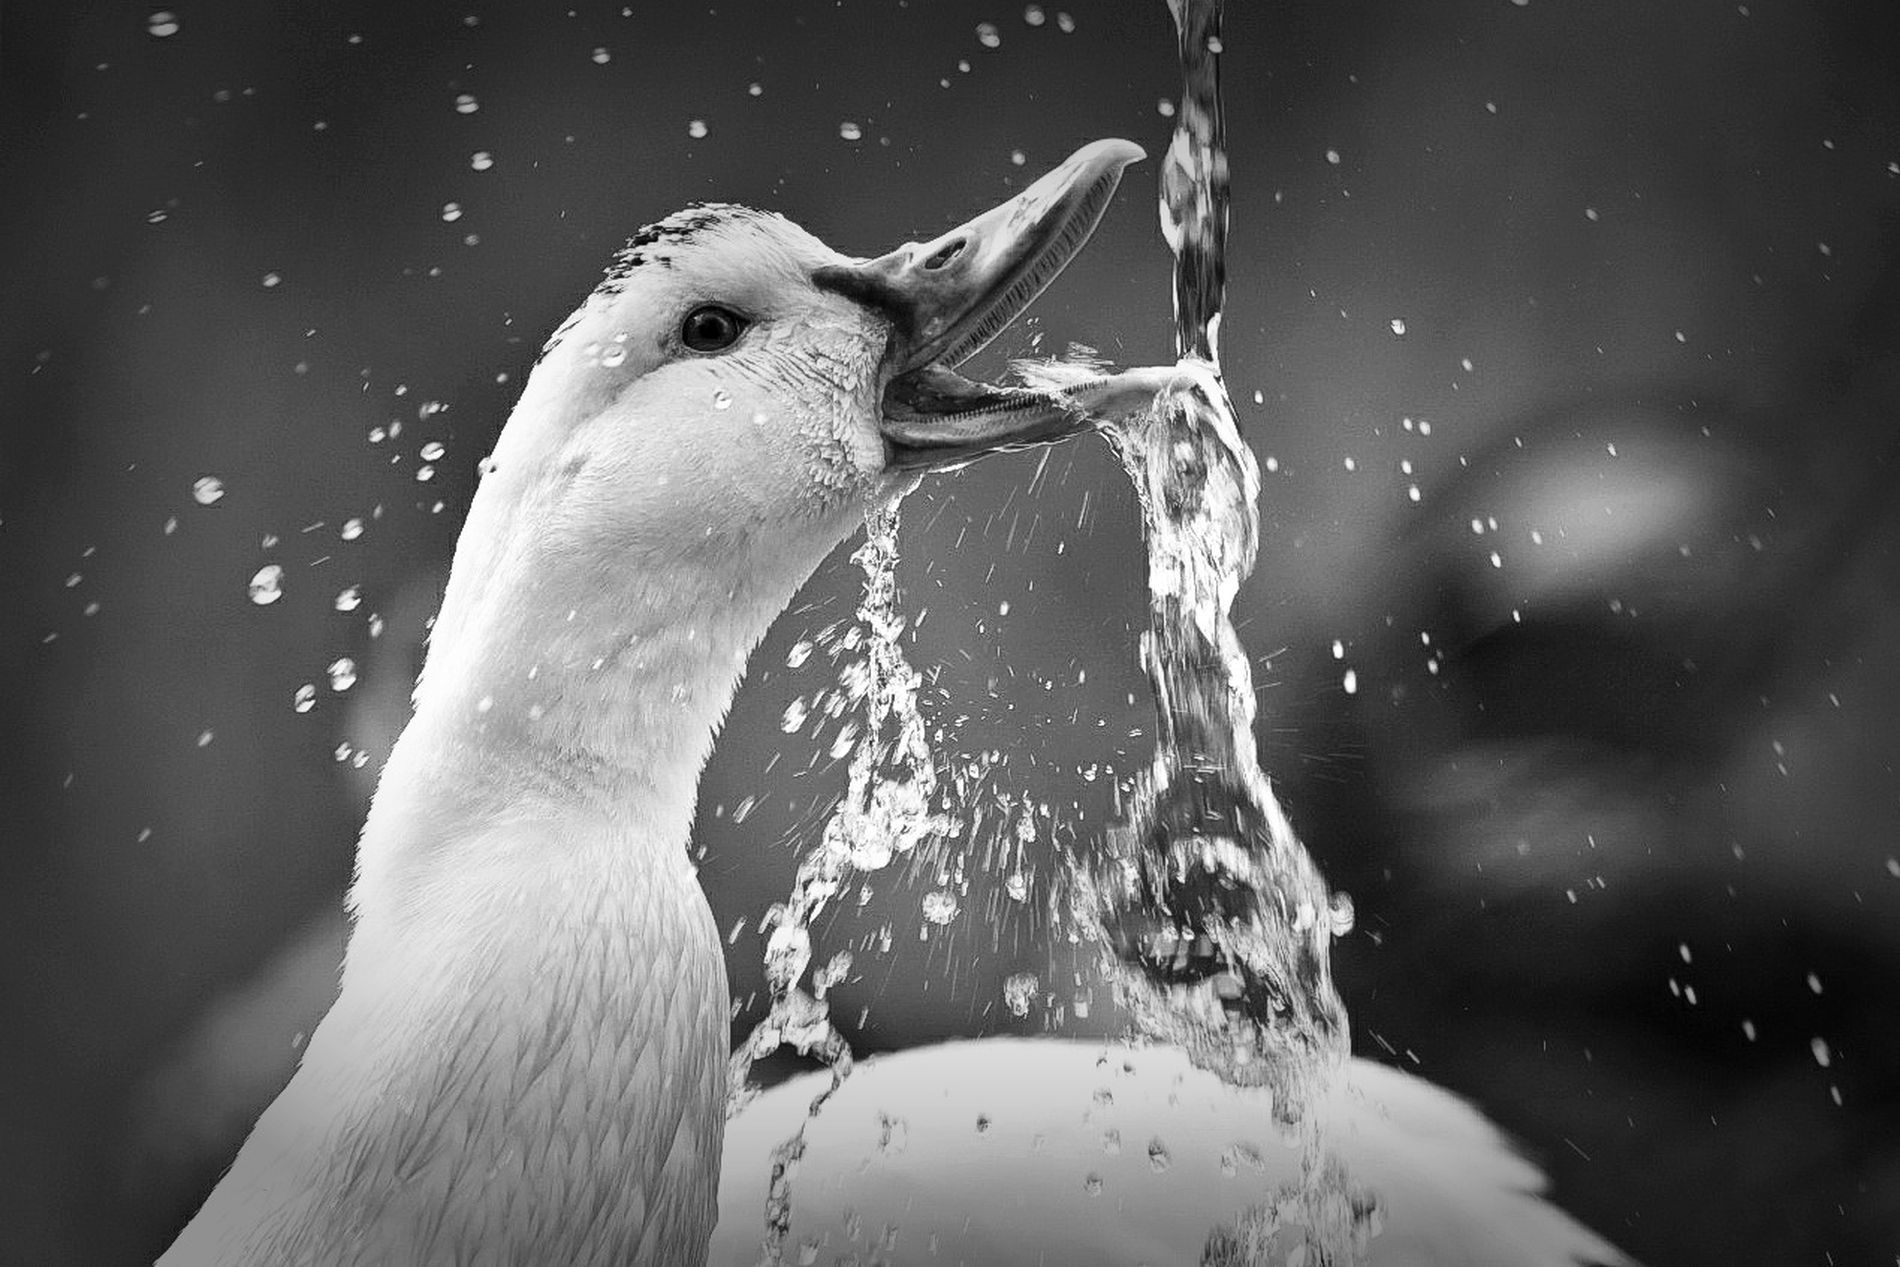
The Thirsty Duck
A duck opens her mouth and tries to drink from a stream of water, and the water splashes around. The background is blurred.
A closeup-angled shot, captured in black and white to enhance the freezing moment of the shot artistically, and the blurred background as well. The closeup camera poses to support the details of the shot's element in a dramatic atmosphere.
Labels: Animal, Beak, Bird, Water, Waterfowl, Seagull, Booby, Nature, Outdoors, Ripple, Duck, Blurry Background, Water Droplets
Camera: NIKON CORPORATION NIKON D7200
Aperture: F6.3
Exposure: 1/667 sec
ISO: 800
Focal length: 600.0 mm